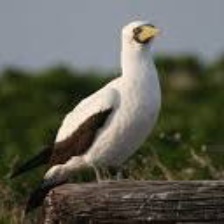
Species: ABBOTTS BOOBY
Scientific name: PAPASULA ABBOTTI